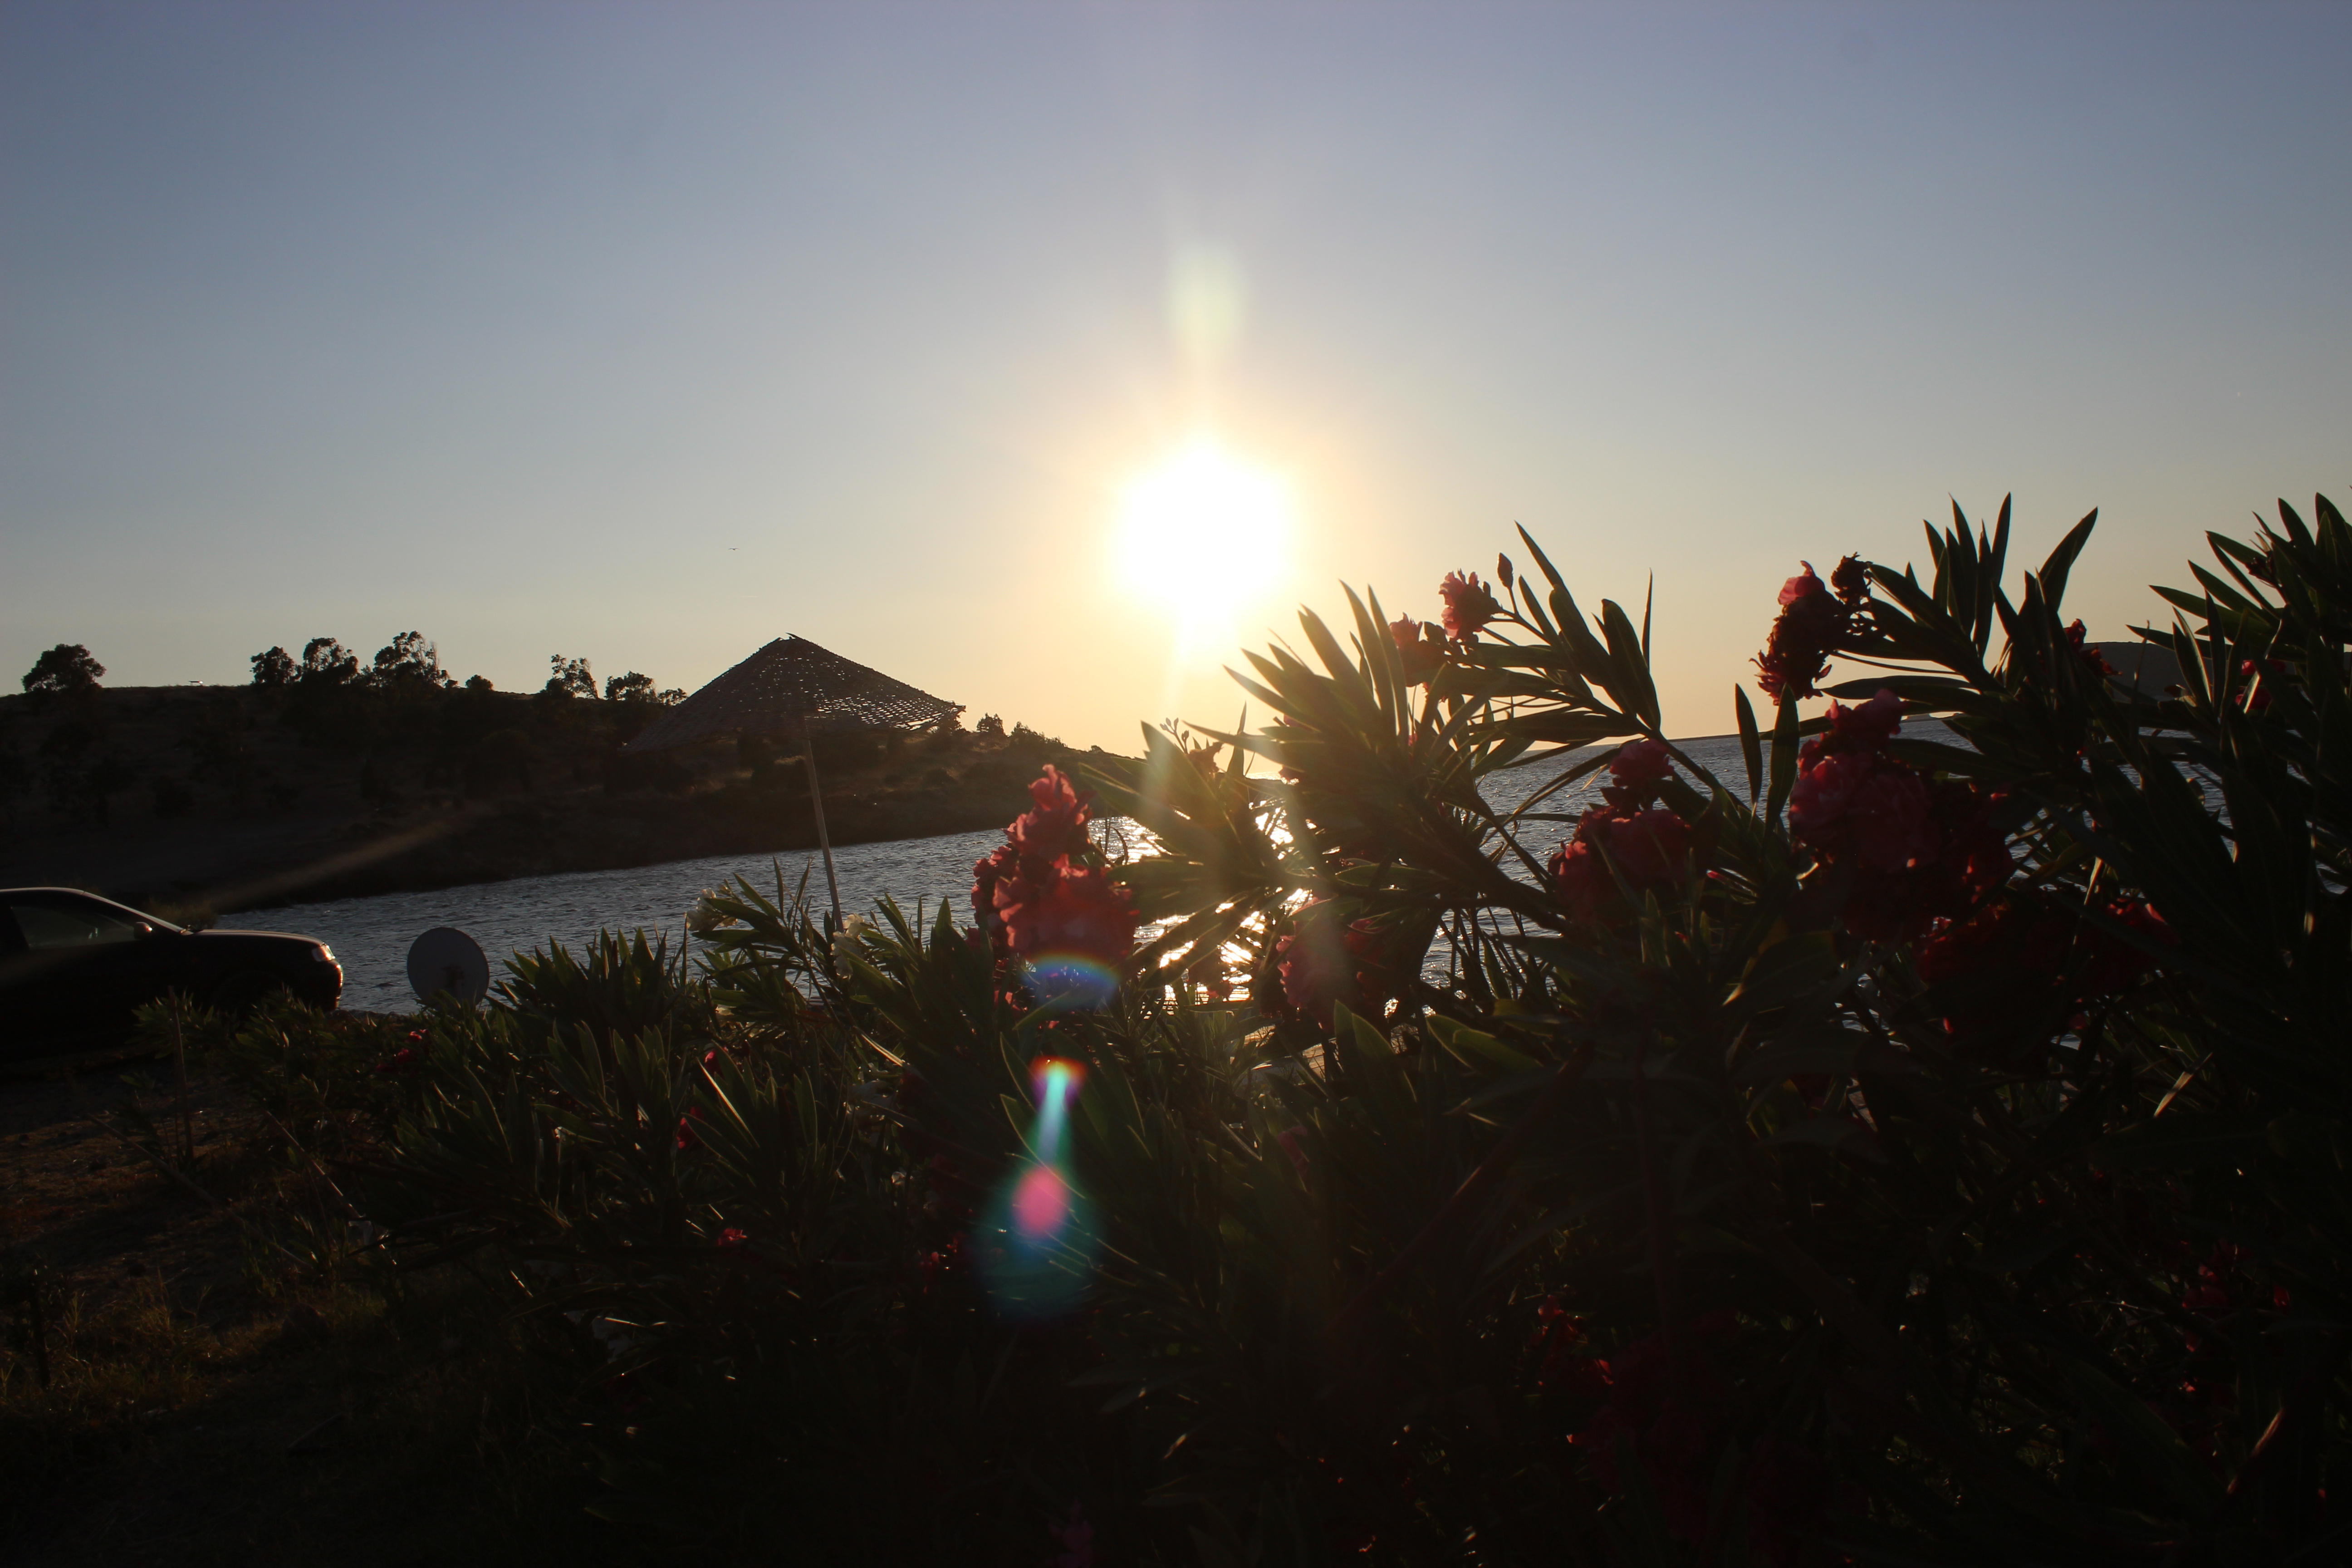
sun, foca, izmir, turkey, sky, light, sunlight, morning, tree, sunrise, sunset, evening, horizon, lens flare, landscape, cloud, backlighting, vacation, astronomical object, palm tree, plant, sea, photography, arecales, world, dawn, tourism